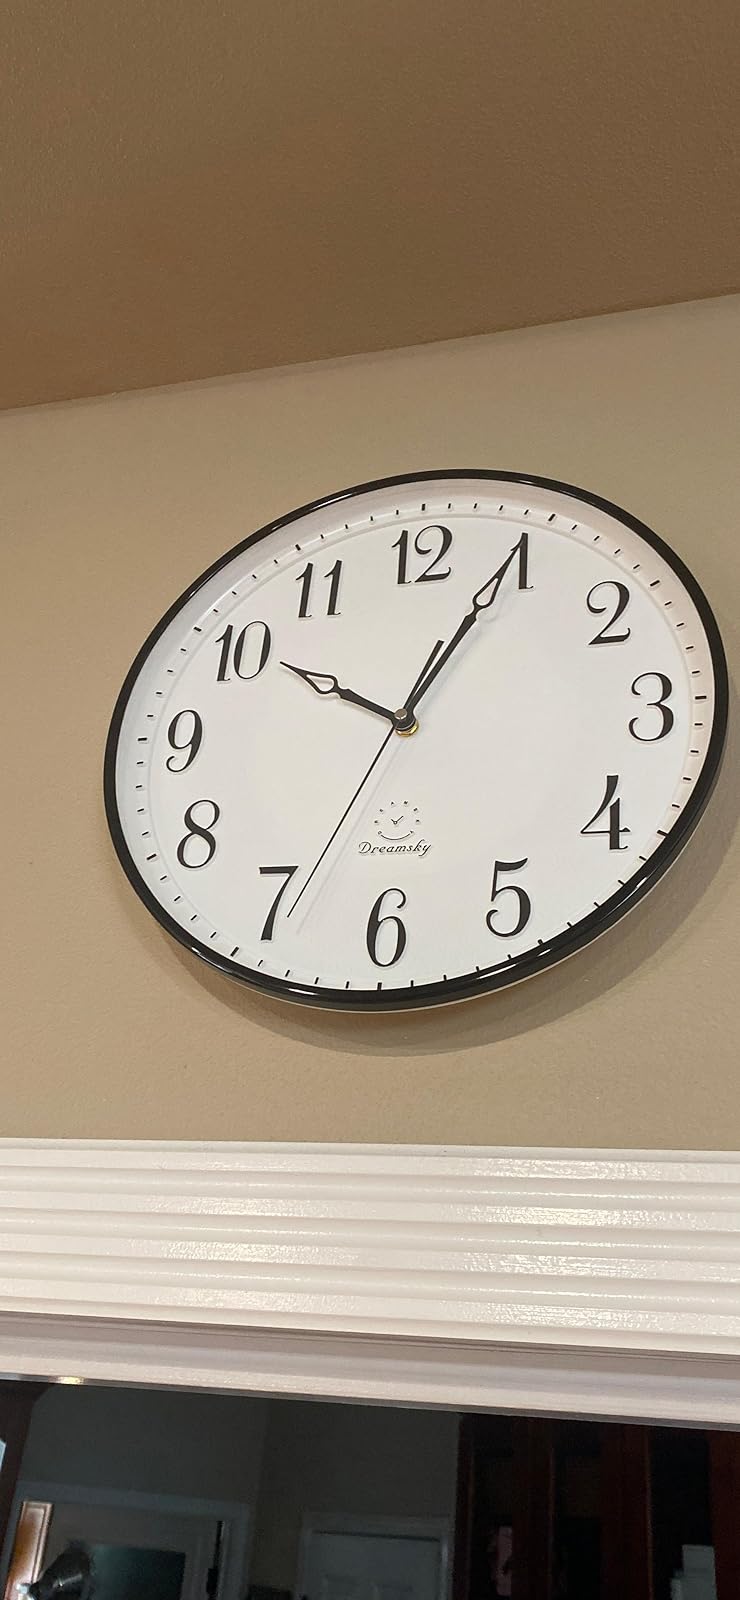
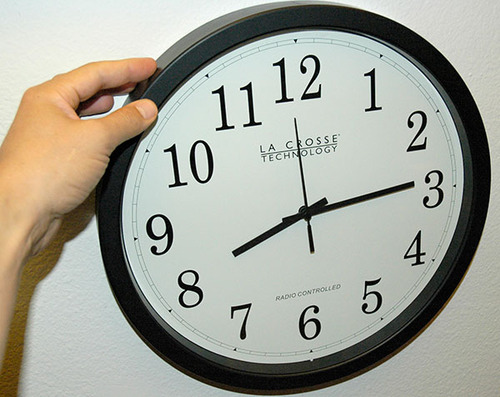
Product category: clock
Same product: no